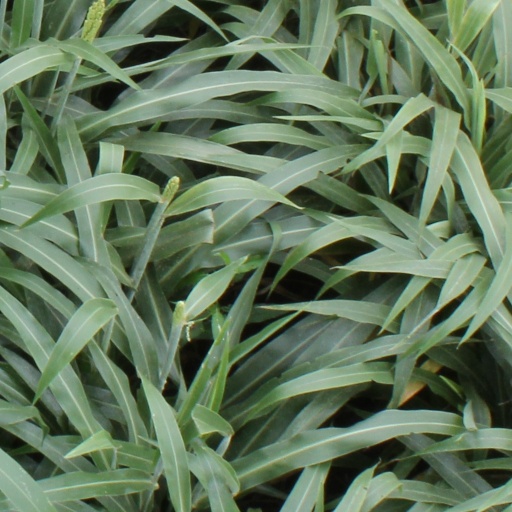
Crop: sorghum